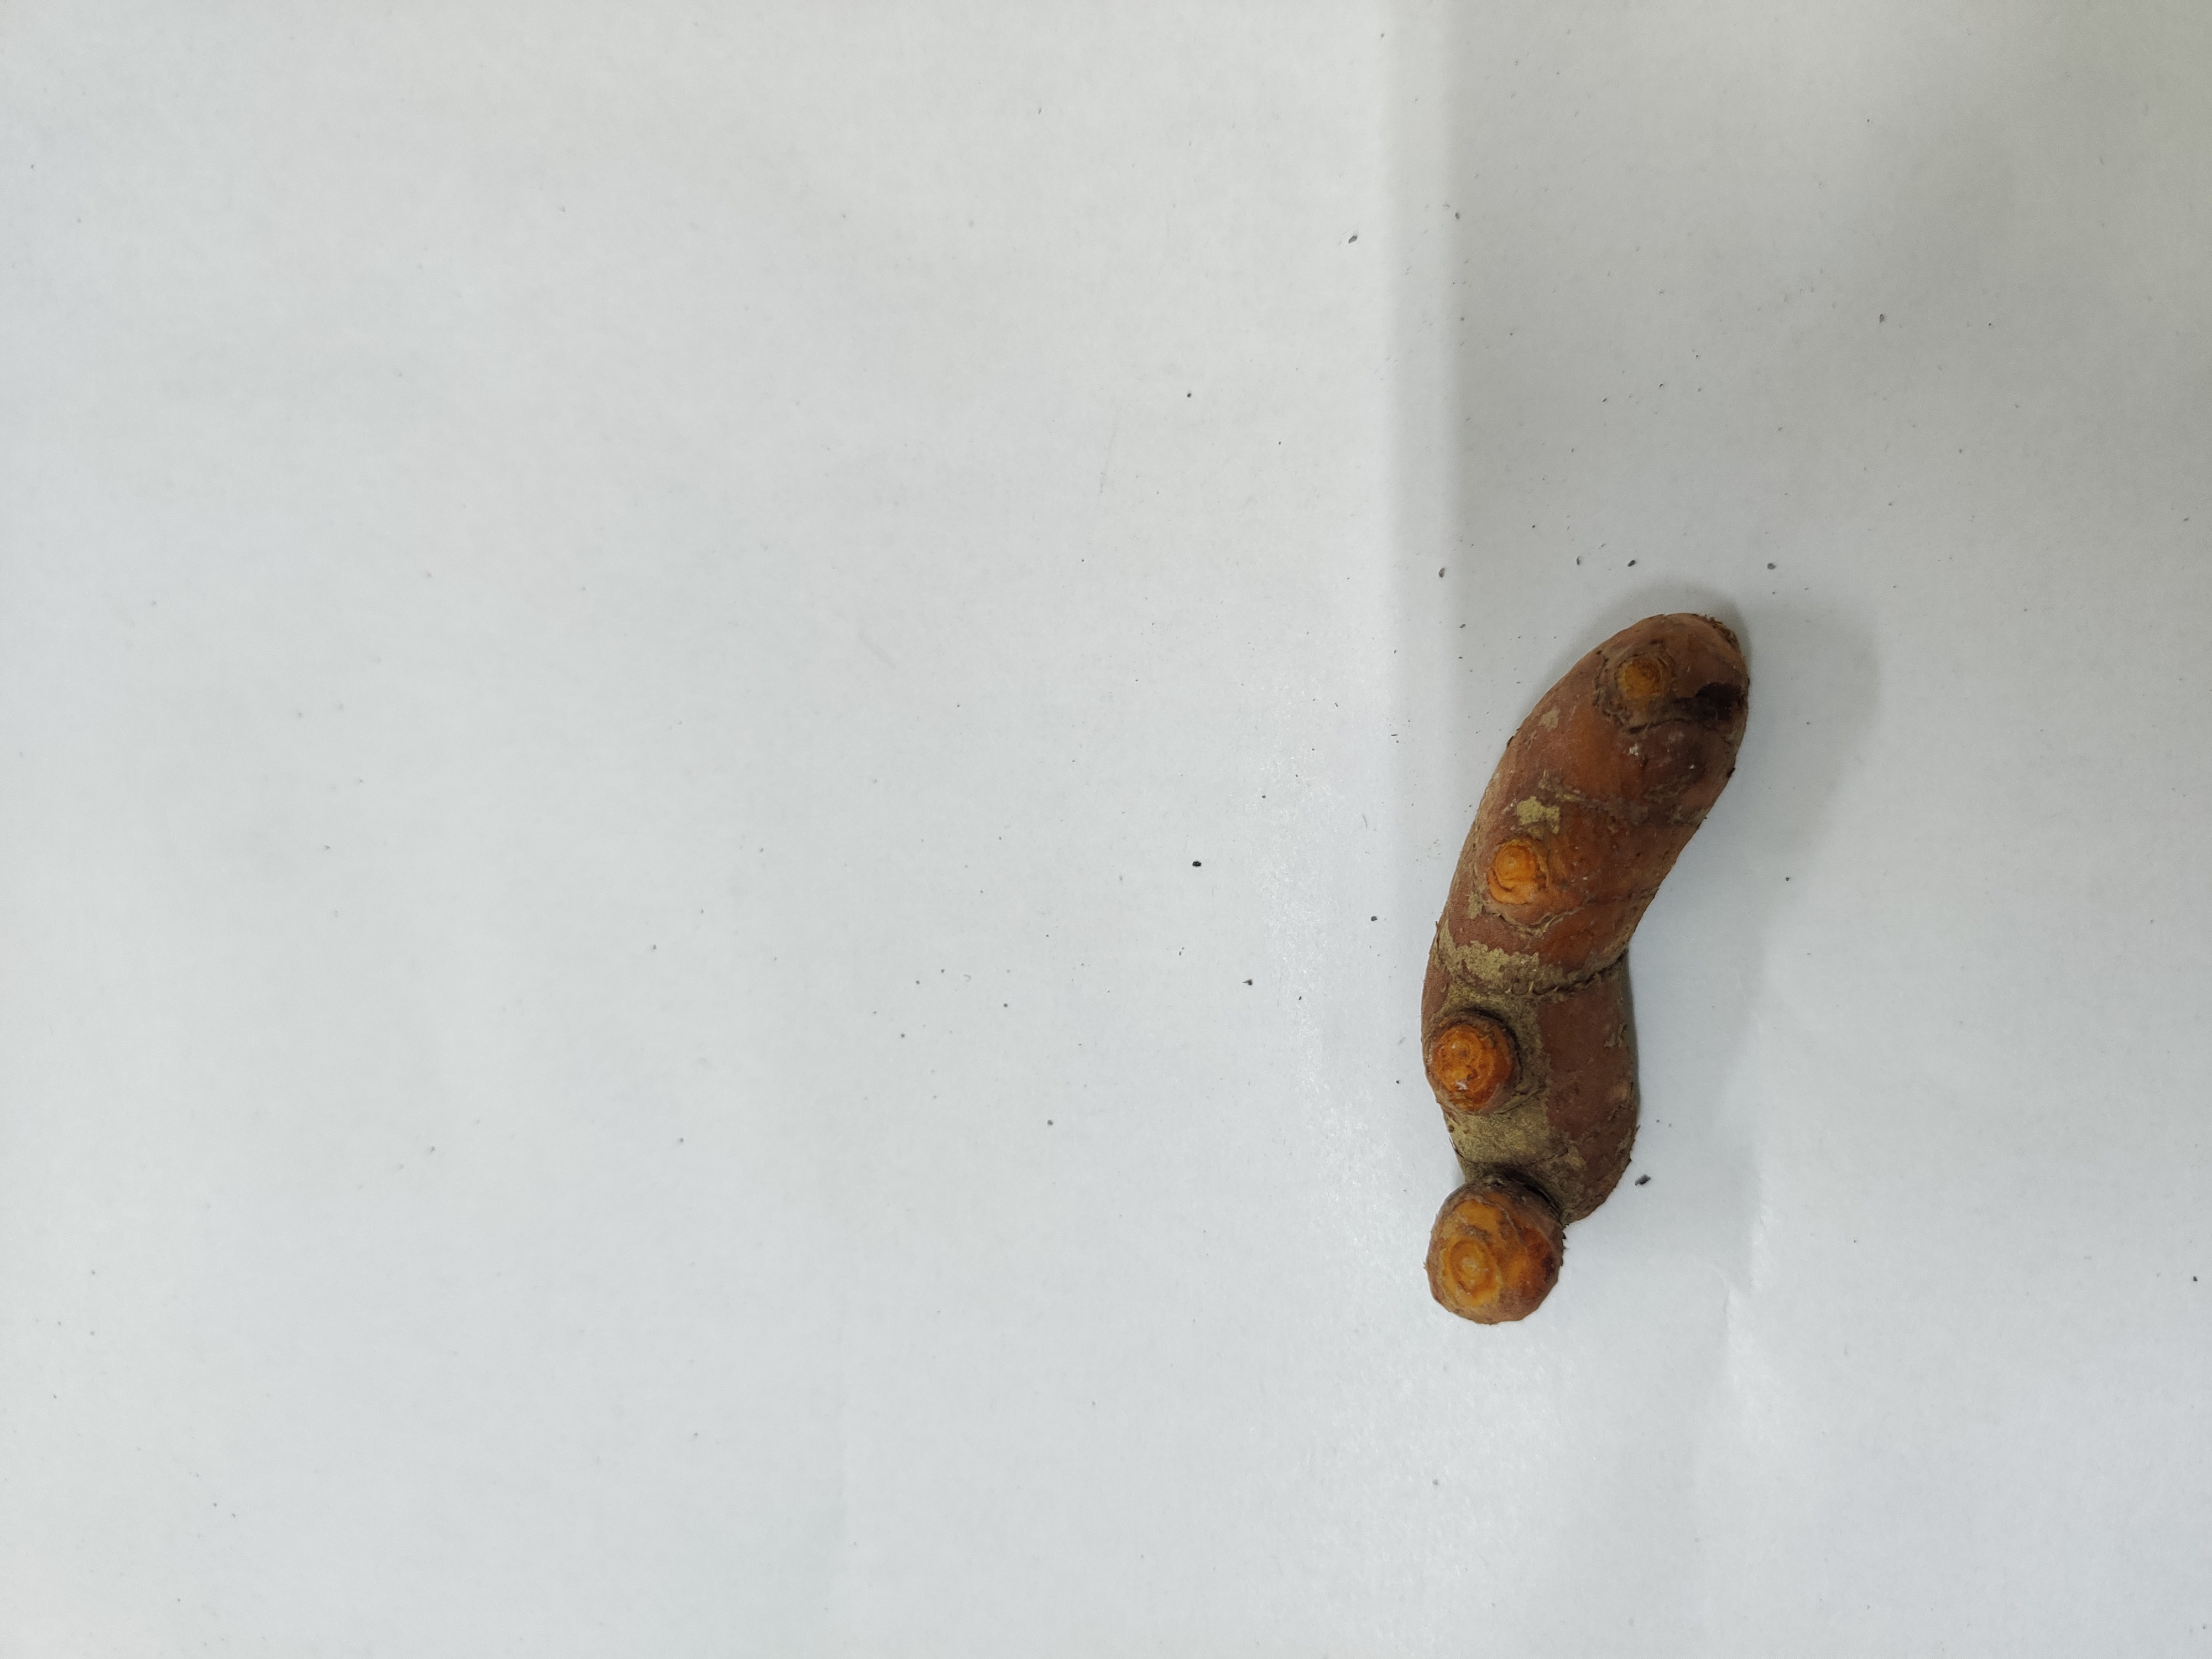
Crop: Turmeric
Condition: Damaged